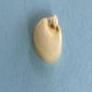
Maize quality: Good